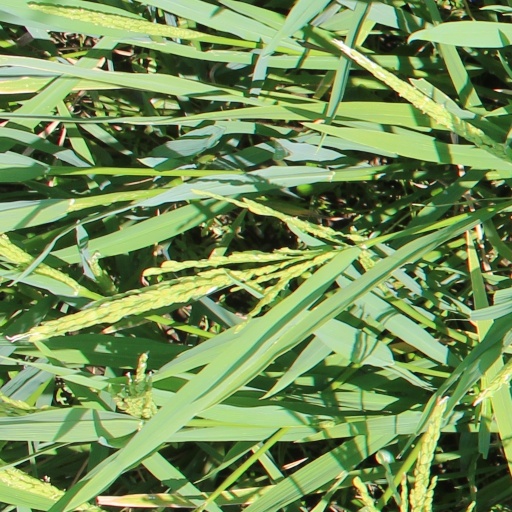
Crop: rice